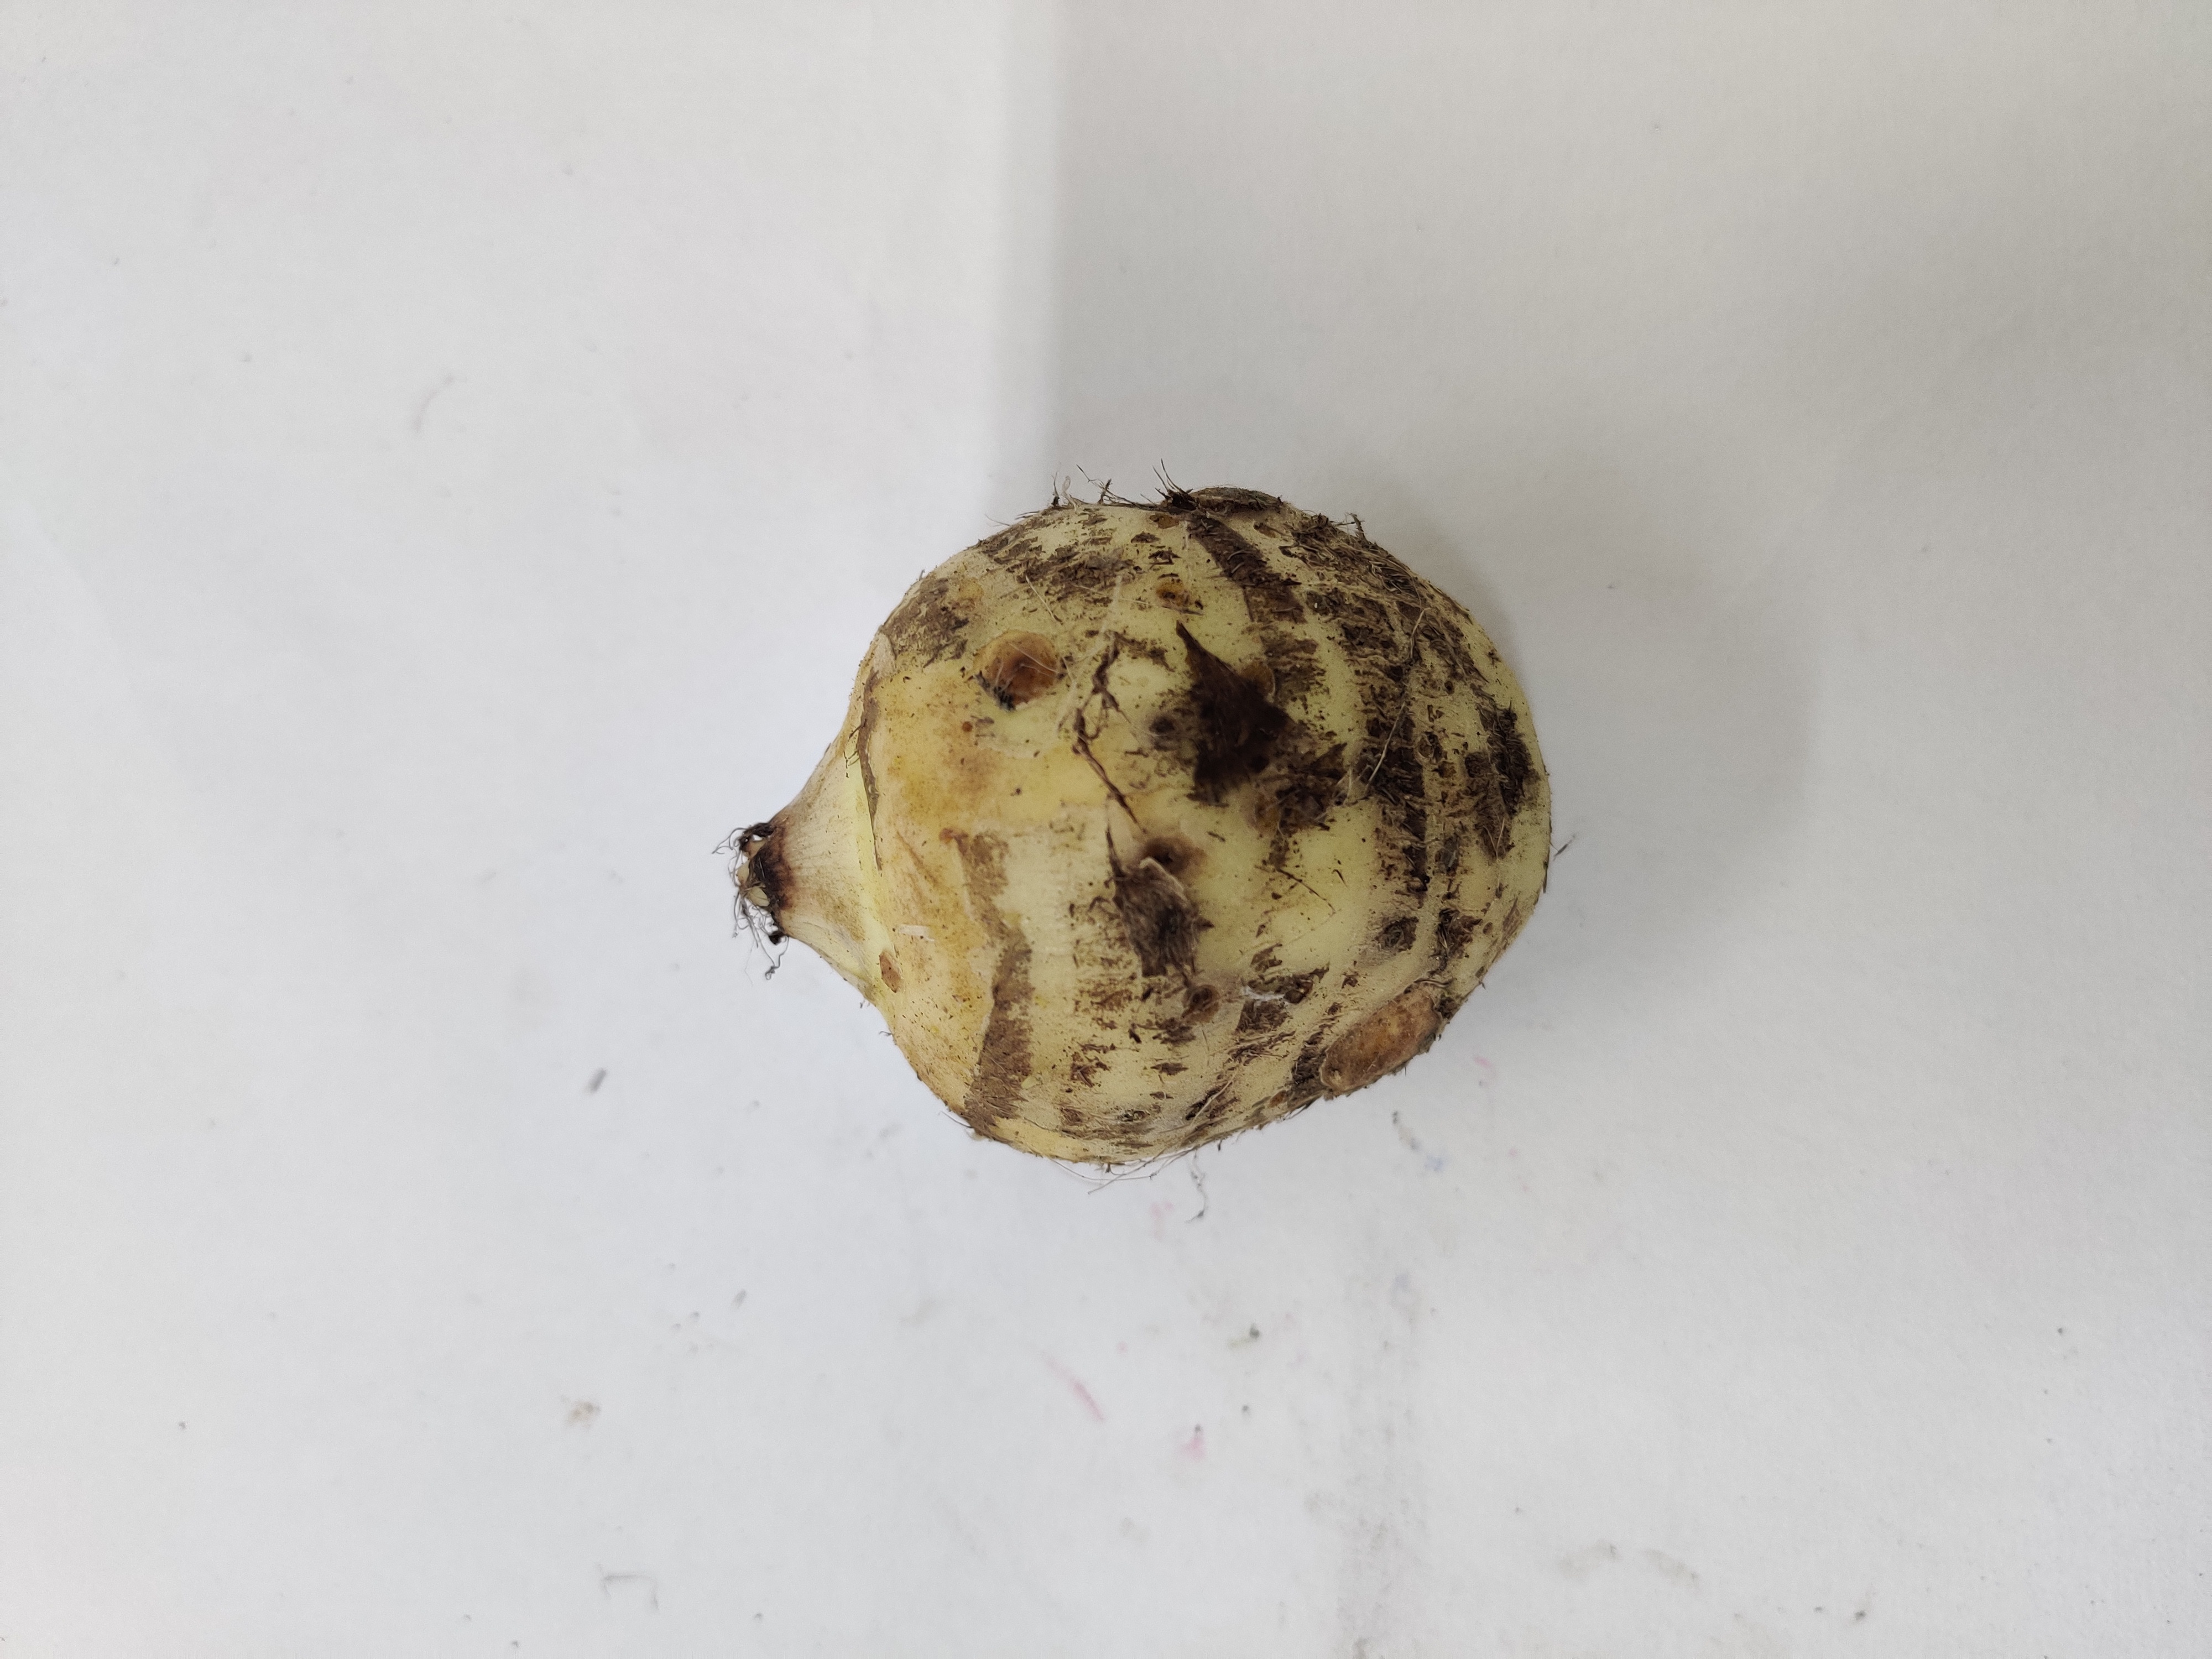
Crop: Taro root
Condition: Damaged